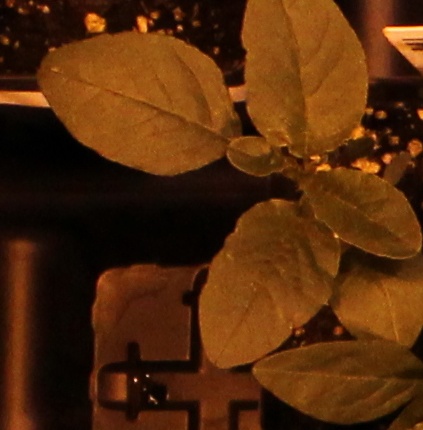
Label: Waterhemp